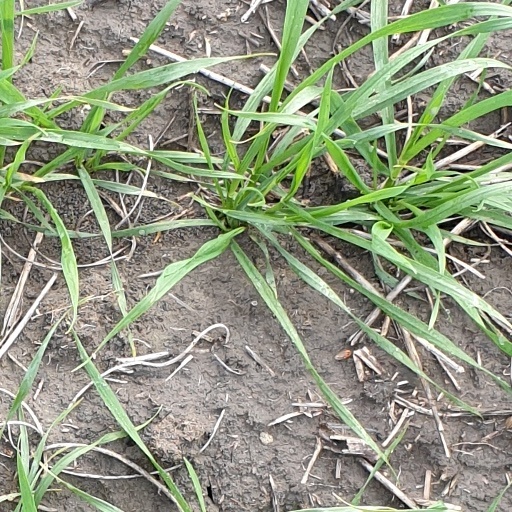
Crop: wheat